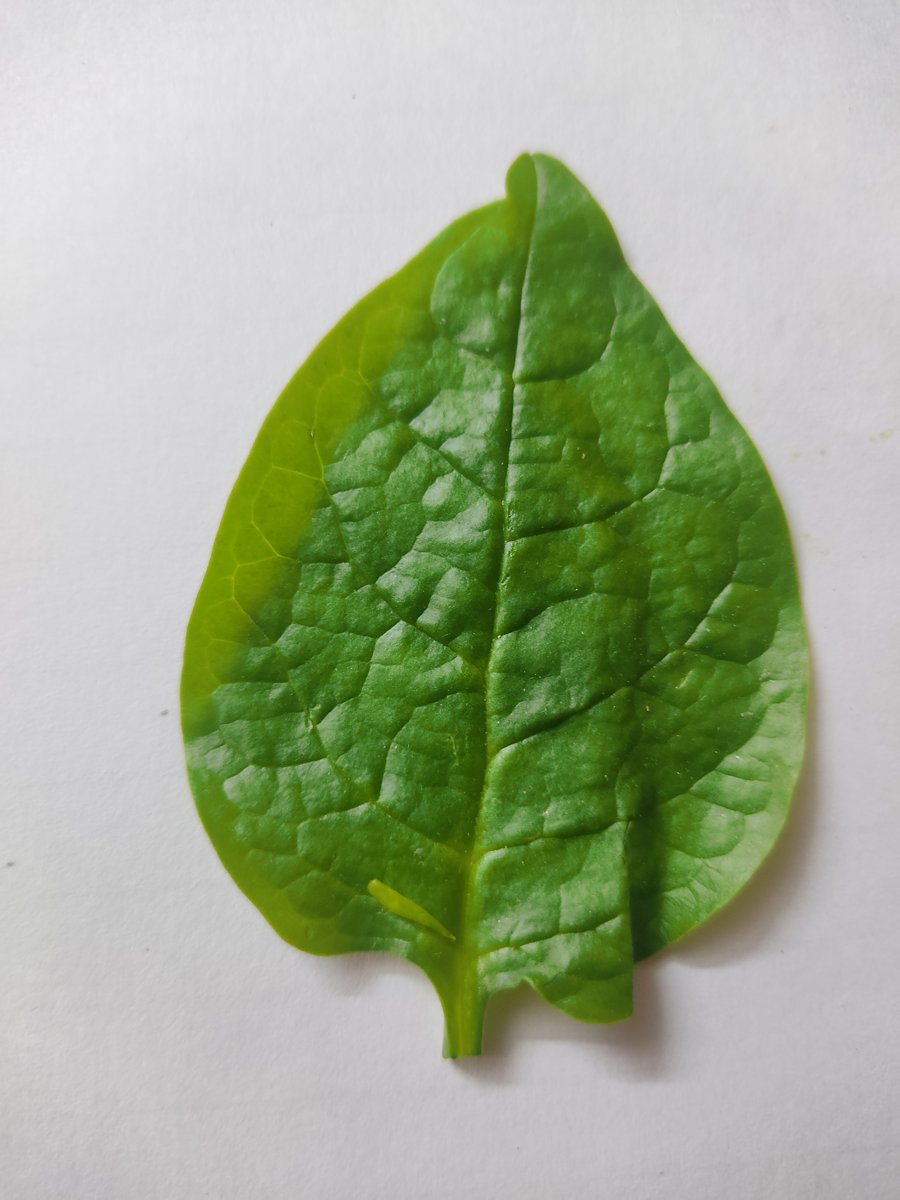
Label: Healthy-Leaf